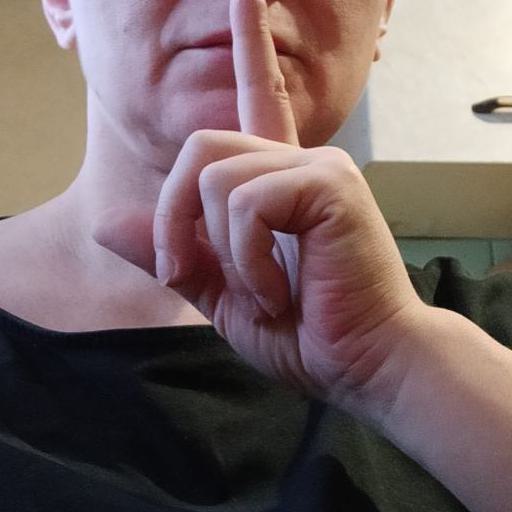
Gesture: mute